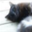
Label: cat